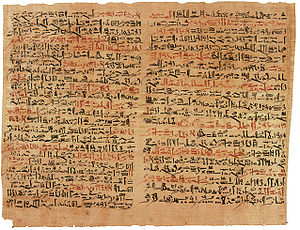
Hieratisk
Edwin Smith-papyrusen (sv) i hieratisk skrift (omkring 1550 f.Kr.)
Hieratisk Skrift, er et antikt ægyptisk skriftsystem.